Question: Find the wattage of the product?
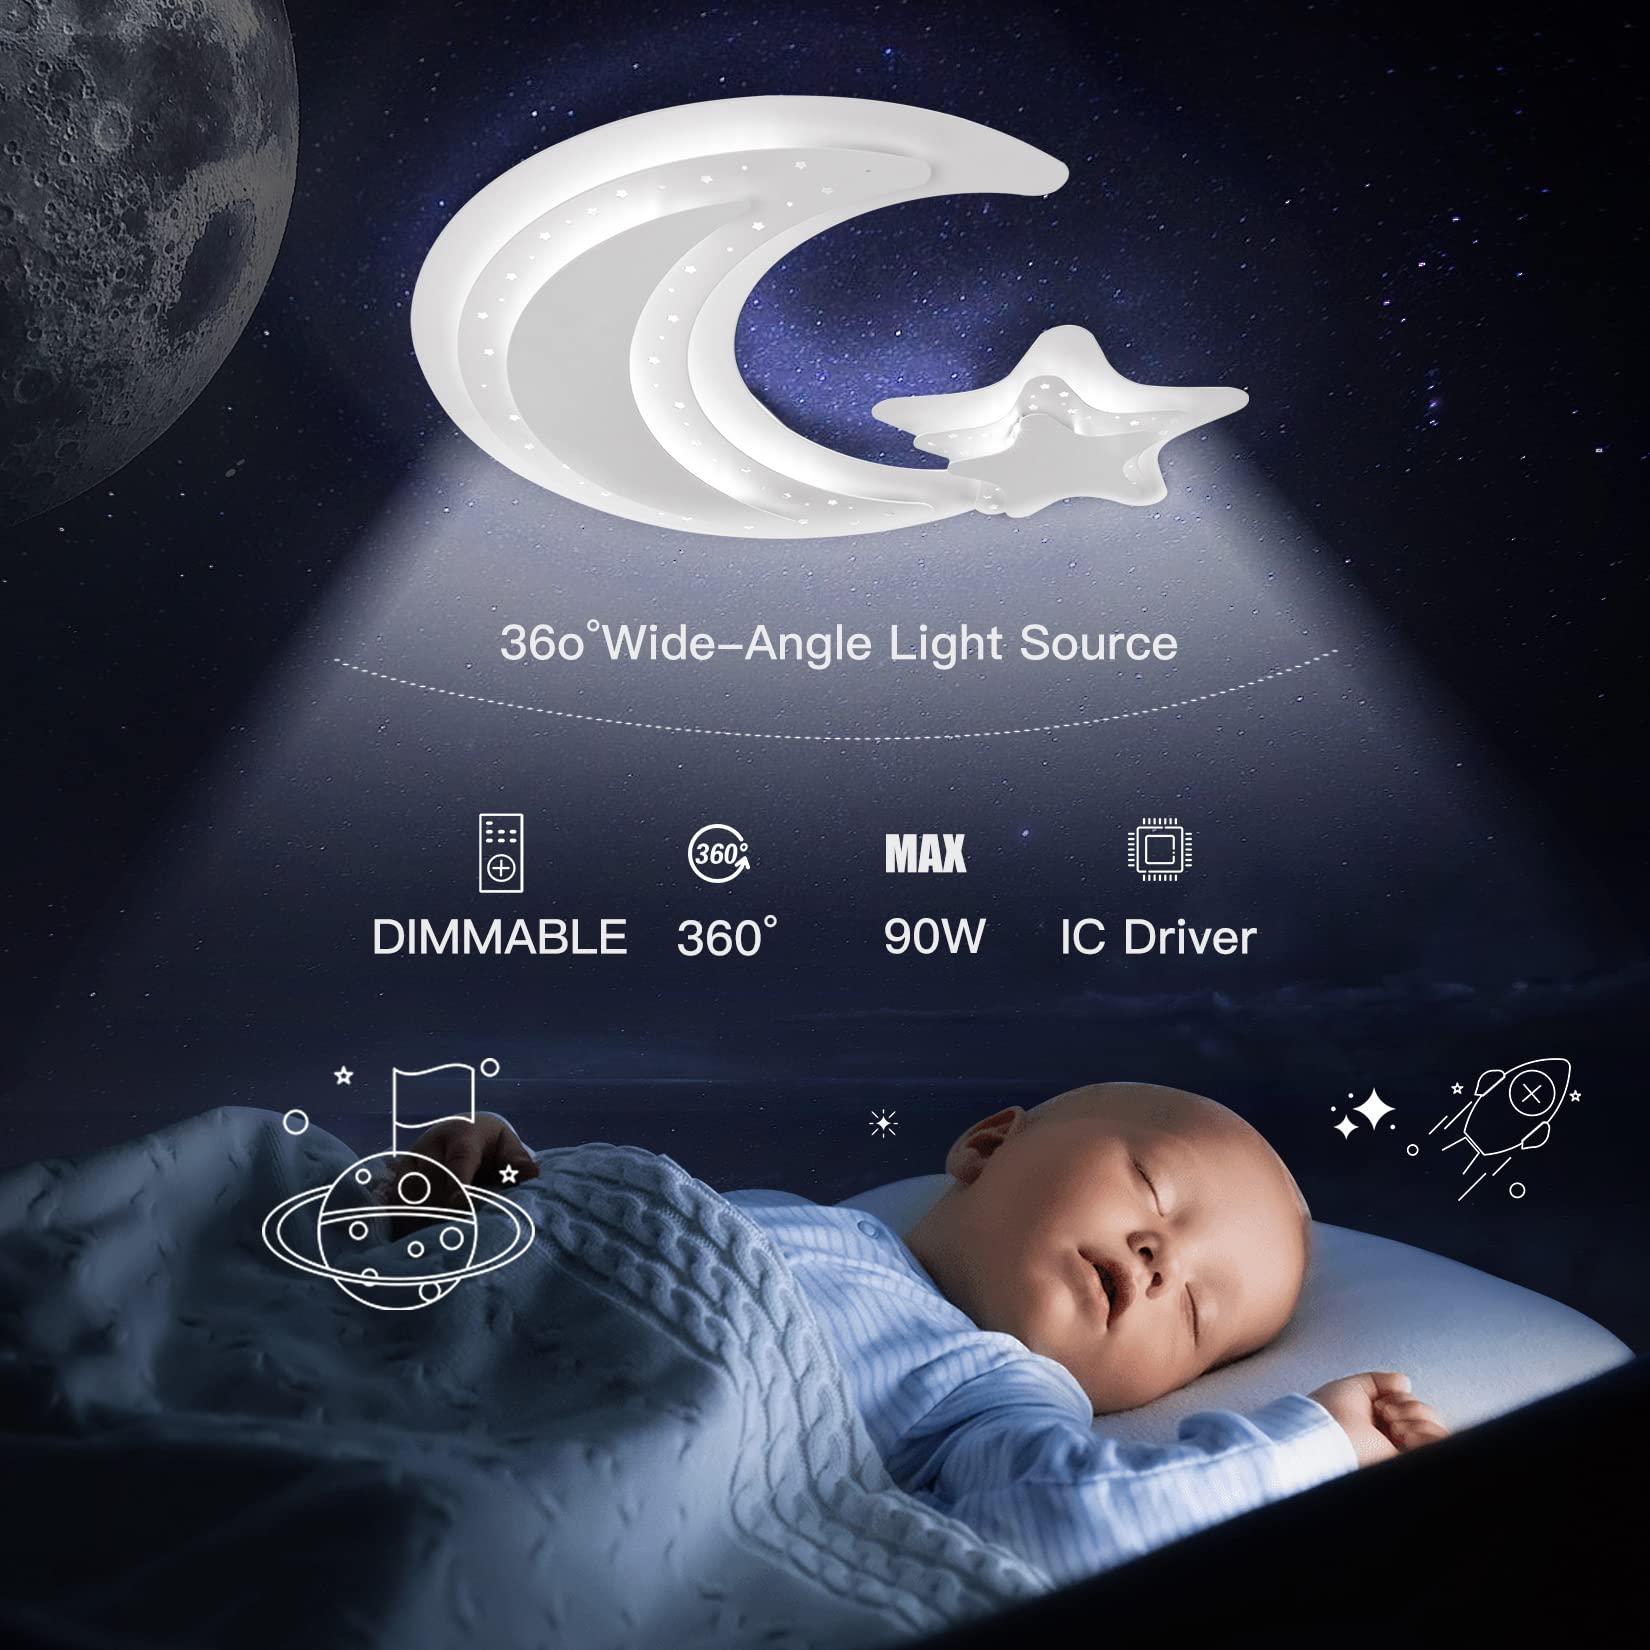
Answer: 90.0 watt